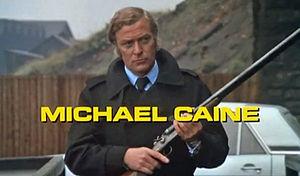
Michael Caine est un acteur et producteur de cinéma britannique, né Maurice Joseph Micklewhite, Jr. le 14 mars 1933 à Rotherhithe. Icône du cinéma britannique, il joue dans plus de 140 films, qui rapportent un total dépassant les 7,8 milliards de dollars américains au box-office mondial, dont sept parmi le Top 100 du British Film Institute.
La Loi du milieu est un film britannique réalisé par Mike Hodges, sorti en 1971.